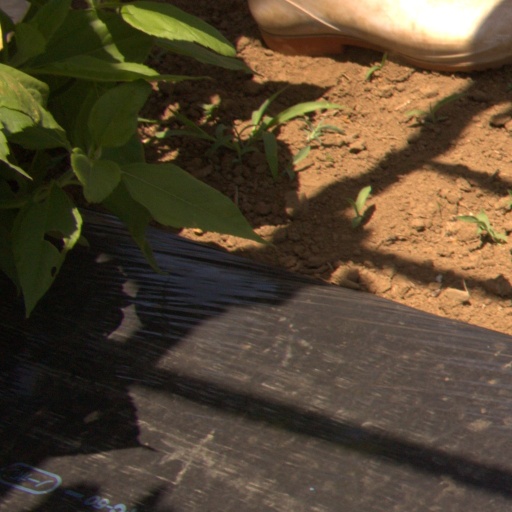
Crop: Jerusalem artichoke